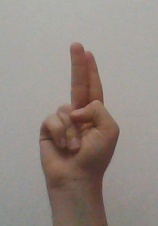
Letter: taa